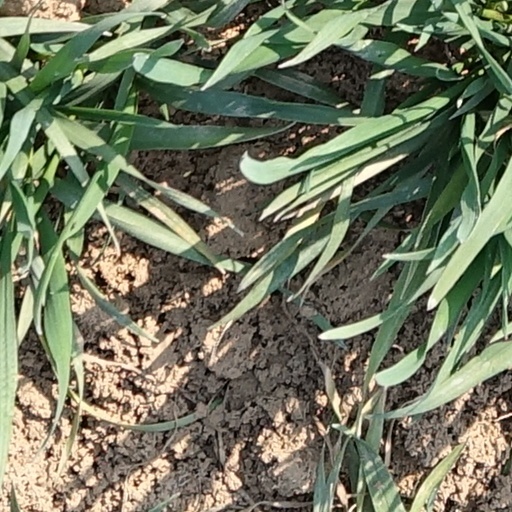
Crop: wheat